Ottoman Turkish alphabet

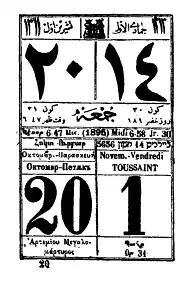
A calendar page for November 1, 1895 (October 20 OS) in cosmopolitan Thessaloniki. The first 3 lines in Ottoman Turkish Arabic script give the date in the Rumi, 20 Teşrin-i Evvel 1311, and Islamic, 14 Jumādā al-Ūlā 1313, calendars; the Julian and Gregorian (in French) dates appear below.

Some Turkish reformers promoted the Latin script well before Atatürk's reforms. In 1862, during an earlier period of reform, the statesman Münif Pasha advocated a reform of the alphabet. At the start of the 20th century, similar proposals were made by several writers associated with the Young Turk movement, including Hüseyin Cahit, Abdullah Cevdet and Celâl Nuri. In 1917, Enver Pasha introduced a revised alphabet, the "hurûf-ı munfasıla" representing Turkish sounds more accurately; it was based on Arabic letter forms, but written separately, not joined cursively. It was for a time the official script of the Army.